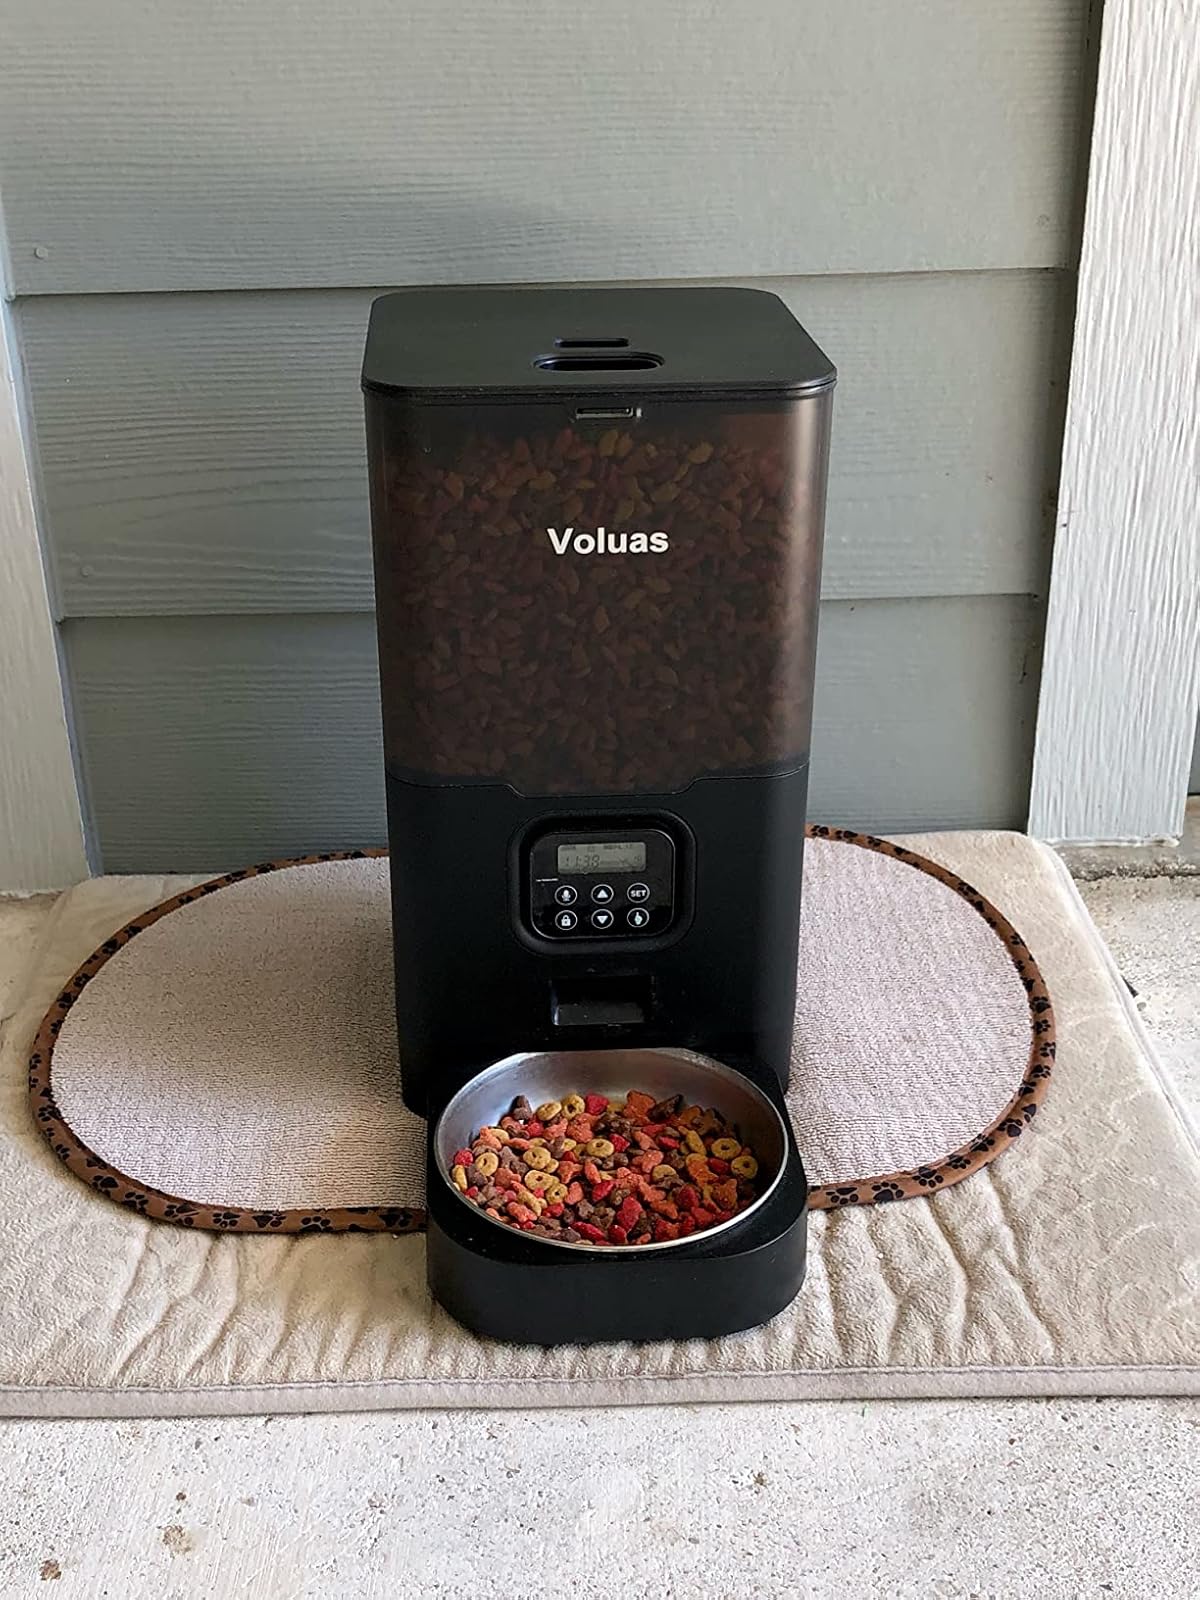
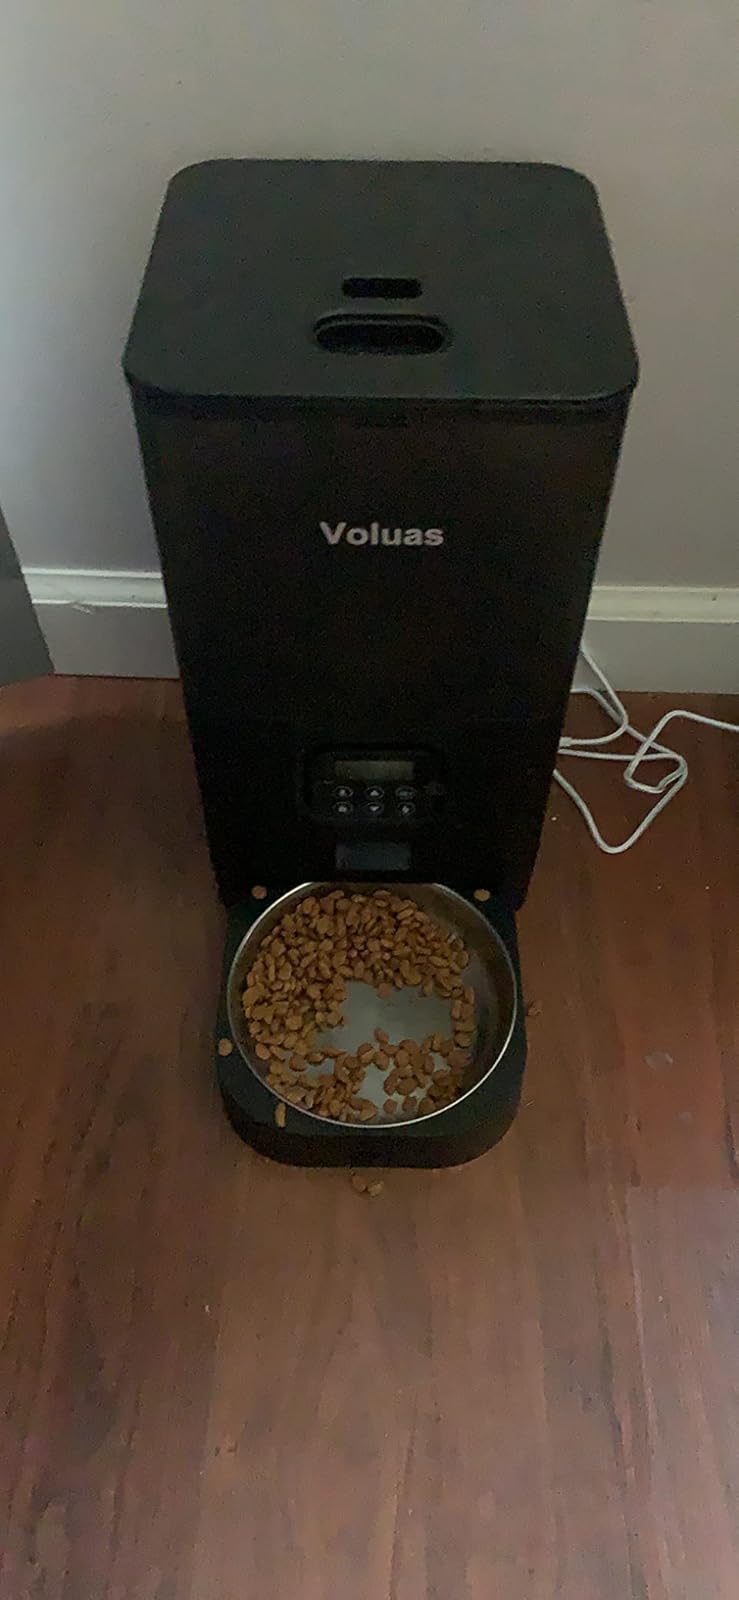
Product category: items_feeder
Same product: yes